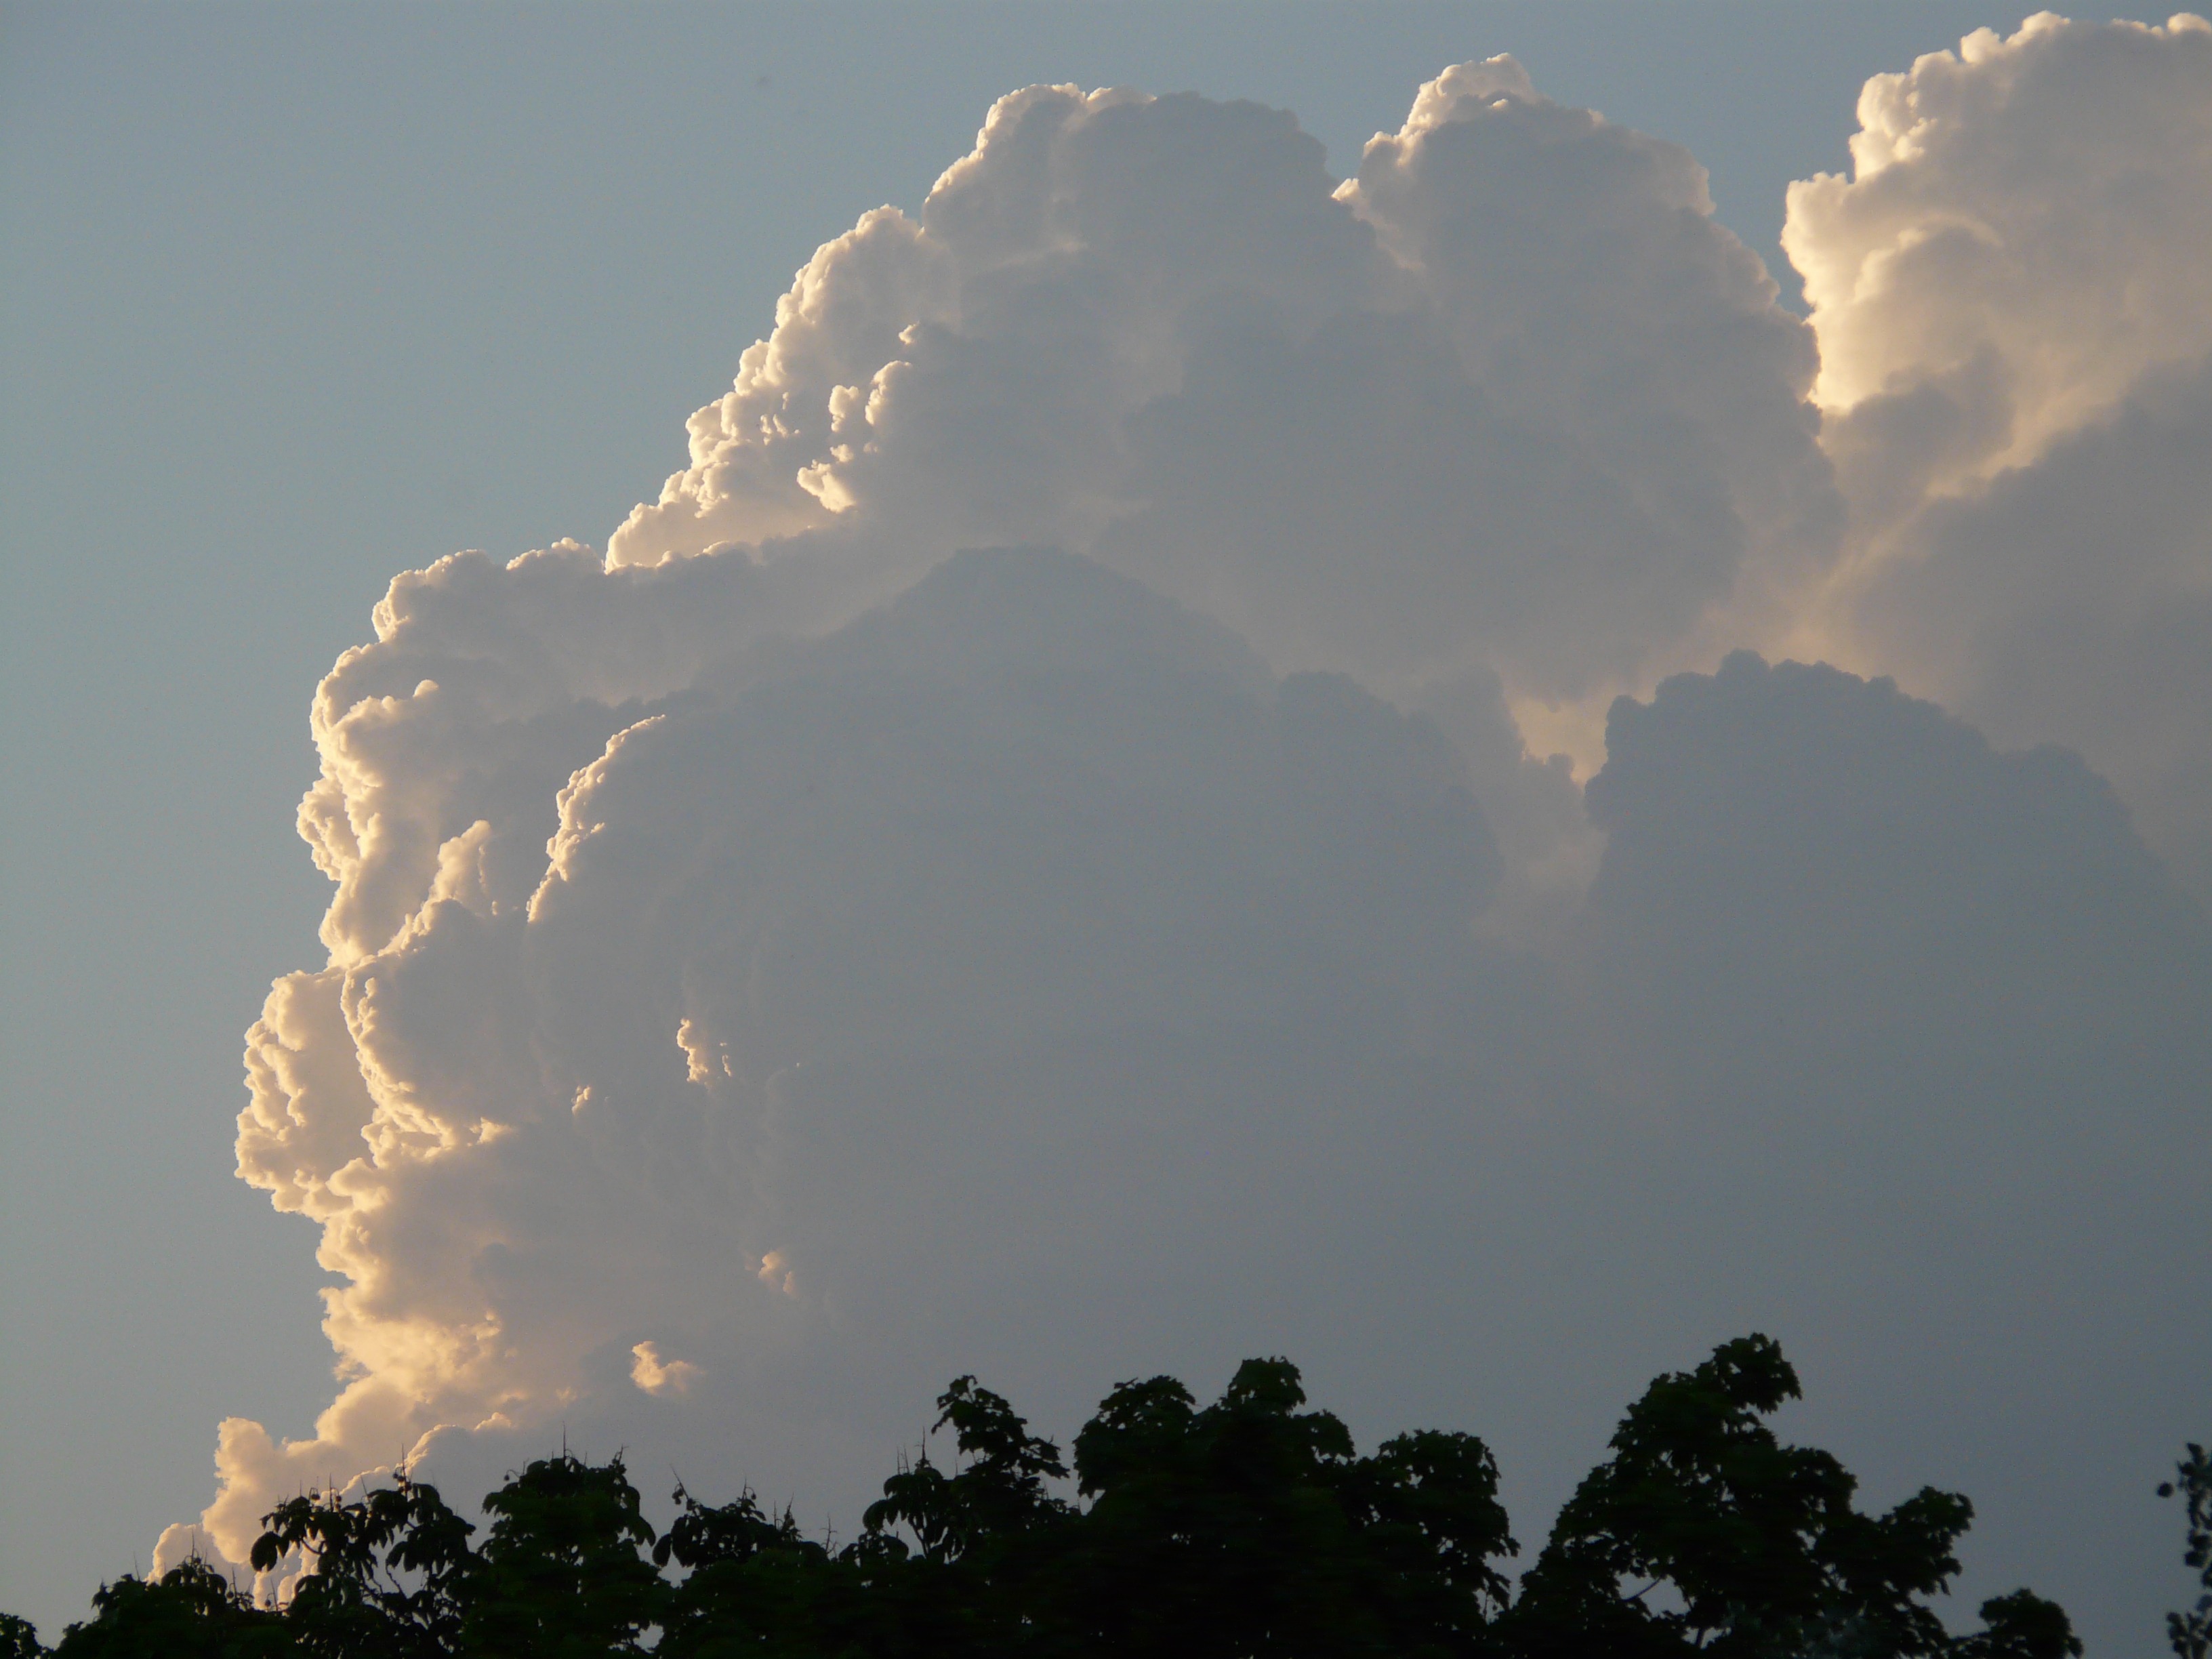
cloud, sky, sunlight, atmosphere, dusk, weather, storm, cumulus, thunder, thunderstorm, cumulonimbus, large, huge, dangerous, powerful, forward, meteorology, thundercloud, threatening, meteorological phenomenon, atmosphere of earth, climatology, cumuluswolke